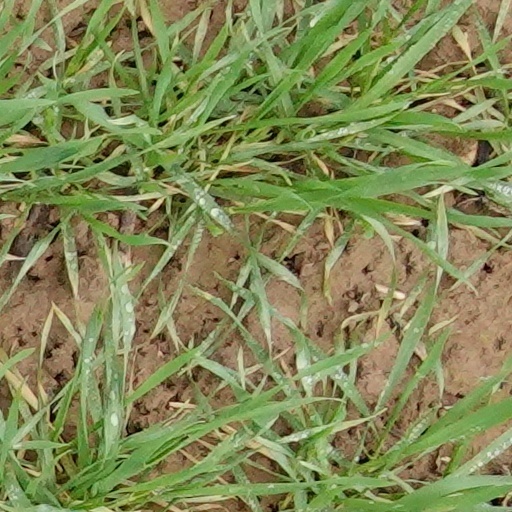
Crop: wheat